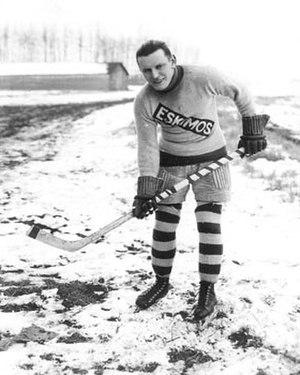
Gordon Blanchard Keats, dit Duke Keats, est un joueur professionnel de hockey sur glace de la Ligue nationale de hockey. Il a évolué aux Black Hawks de Chicago, aux Bruins de Boston et chez les Cougars de Détroit.
Les Eskimos d'Edmonton sont une équipe de hockey sur glace du Canada basée dans l'Alberta au début du XXᵉ siècle. L'équipe est dans un premier temps amateur avant de devenir professionnelle. Elle existe entre 1911 et 1927 et joue une finale de la Coupe Stanley contre les Sénateurs d'Ottawa en tant que champions 1923 de la Western Canada Hockey League.